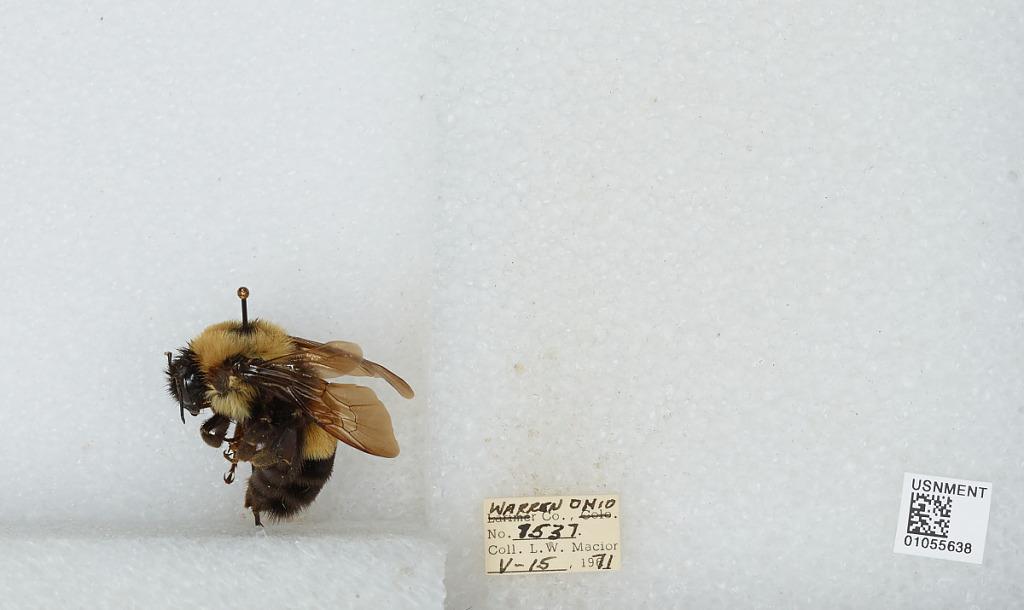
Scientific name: Bombus (Bombus) affinis Cresson
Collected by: L. Macior
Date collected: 1971-5-15
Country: United States
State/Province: Ohio
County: Warren
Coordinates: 39.4242, -84.1856